Vanilla planifolia

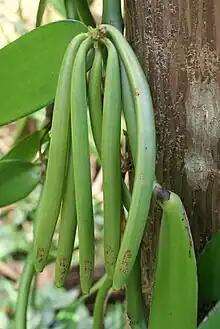
"Vanilla planifolia" cluster of green pods

Fruit is produced only on mature plants. This takes 2-3 years for meter long cuttings and 3-4 years for 12 in cuttings or tissue cultures. The fruits are 15–23 cm (6–9 in) long pods (often incorrectly called beans). Outwardly they resemble small bananas. They mature after about eight to nine months.